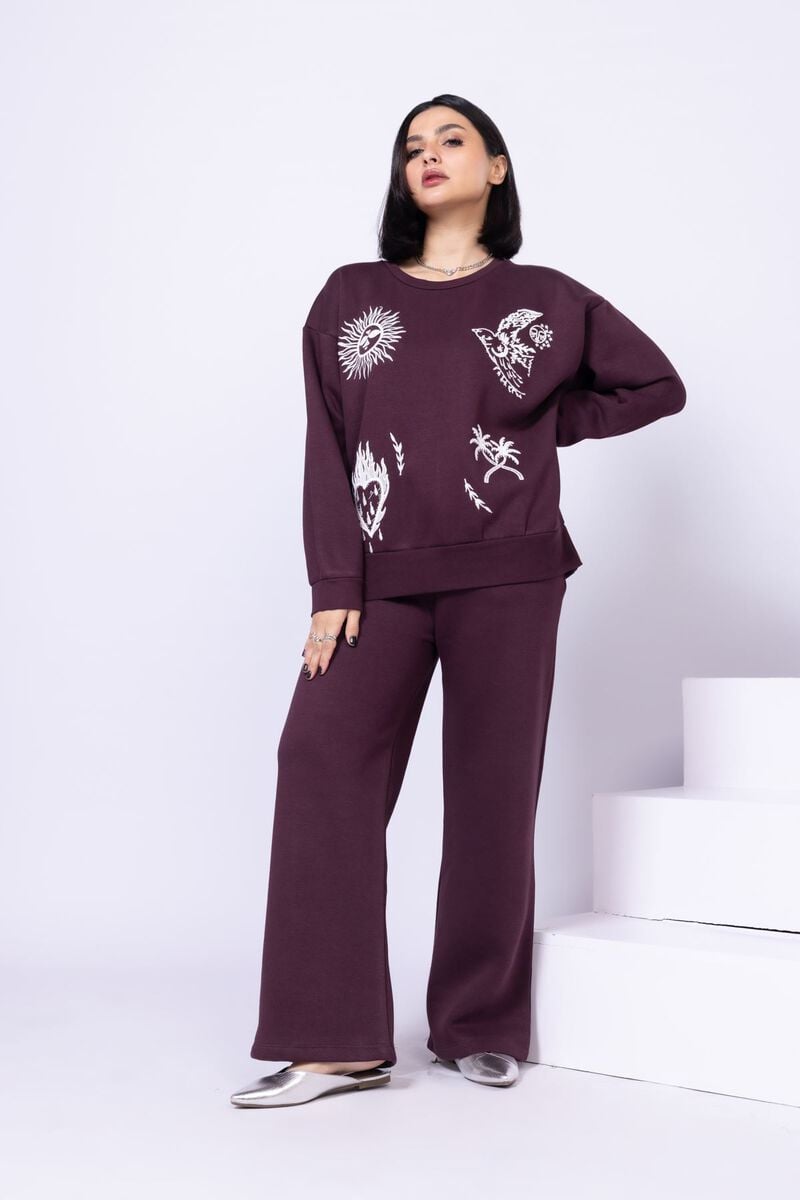
burgundy multi embroidered logo sweatpants